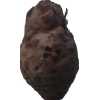
Label: celery